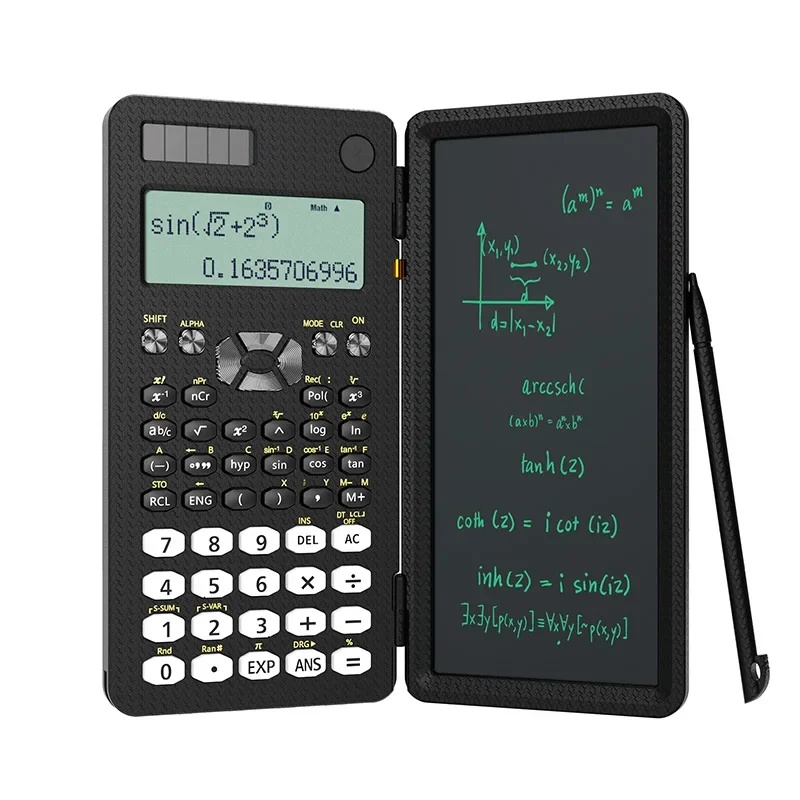
Mini Scientific Calculator with Writing Tablet Calculators Notepad Memo Office Electronics School Supplies 991Es Ms EX 82Ms NEW
NEWYES Mini Scientific Calculator with Writing Tablet Calculators Notepad Memo Office Electronics School Supplies 991es Ms 82ms 991ex DESCRIPTION: Model name: NY-82MS,NY-991MS,NY-991ES 【Scienticfic Calculator with Notepad】Come with a 6.5-inch writing tablet and a pen, which allows you to take notes while calculating. You can press the delete button to erase the notes, and also can lock it to keep them. 【82MS/240 Computing Functions,991MS/349 Computing Functions,991ES/417 Computing Functions】Include fractions, statistics, complex number calculations, linear regression, base arithmetic, computer science, standard deviation, polar-rectangular conversions, etc.. 【More Sensitive Key】Adopt a premium plastic material key, which makes it more sensitive and more precise than a silicone key. Comfortable to touch. 【Solor Energy】Solar panel + replaceable button battery for smooth trial and long battery life. 【Foldable & Portable】NEWYES Calculator Notepad is foldable, closed to dust, easy to store, and easy to carry. Ideal for junior & high school students, college students, and professional researchers. 991MS 991ES 82MS
Brand: Scholara
Category: Office Supplies > Office Equipment > Calculators > Scientific Calculators